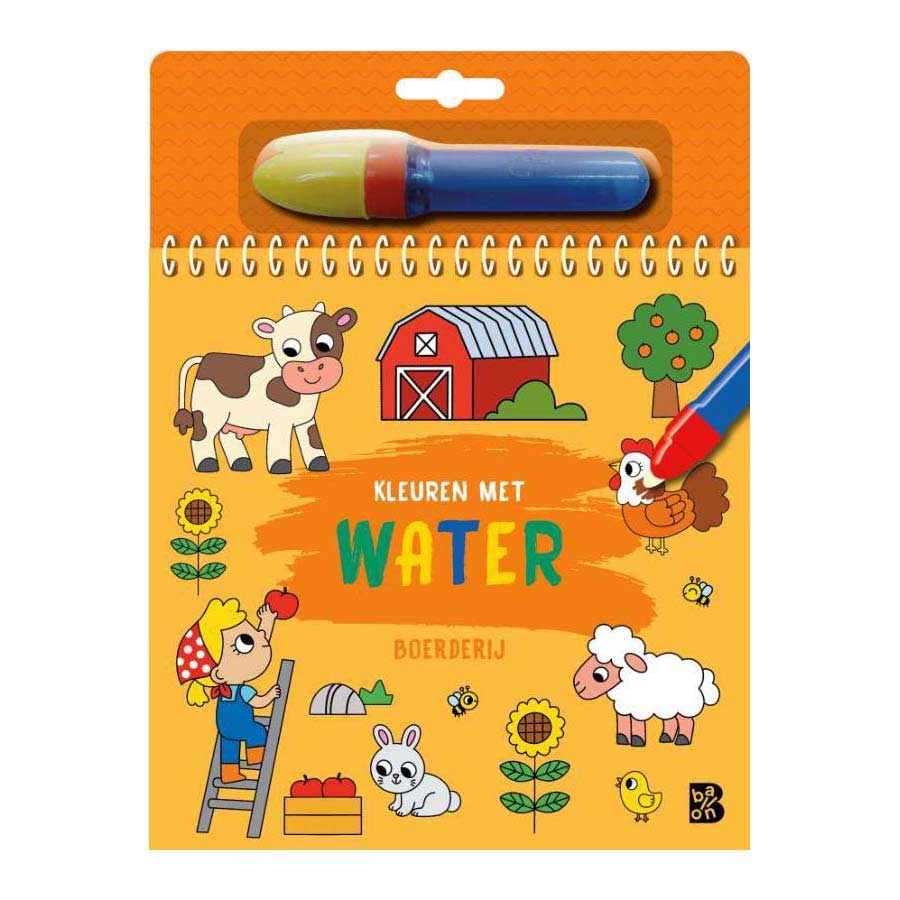
Kleuren met Water - Boerderij
Brand: Standaard Uitgeverij
Vul de pen met water en ga ermee over de kleurplaten. Er gebeurt iets magisch: de kleuren en de verborgen elementen uit de tekening komen tevoorschijn! Zo kun je alle vraagjes beantwoorden. Is het water opgedroogd? Dan begin je gewoon opnieuw! Ideaal voor kleuters om te leren kleuren, zonder kans op vlekken. Kleur opnieuw en opnieuw! Vanaf 3 jaar.
Category: Toys & Games > Toys > Art & Drawing Toys > Coloring Books & Pads